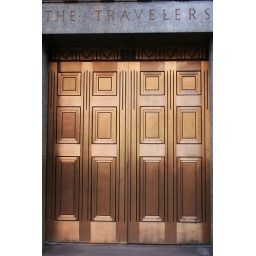
Two shiny doors on the the Travelers building in Hartford, CT.